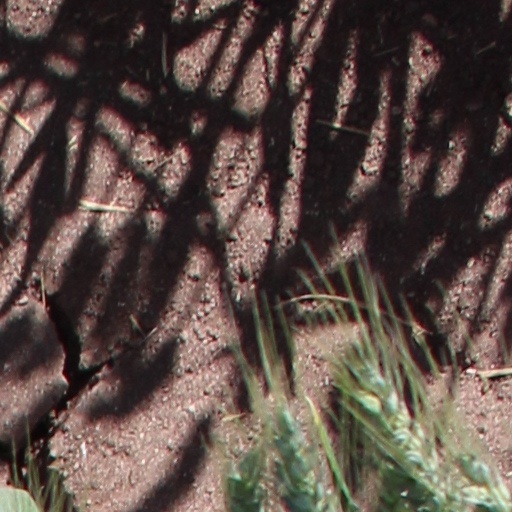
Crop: wheat